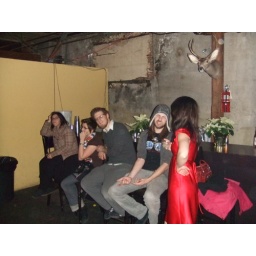
500 - Crystal in a shiny dress